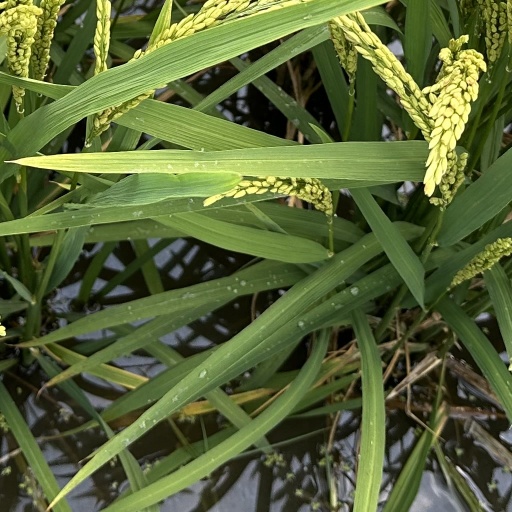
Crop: rice